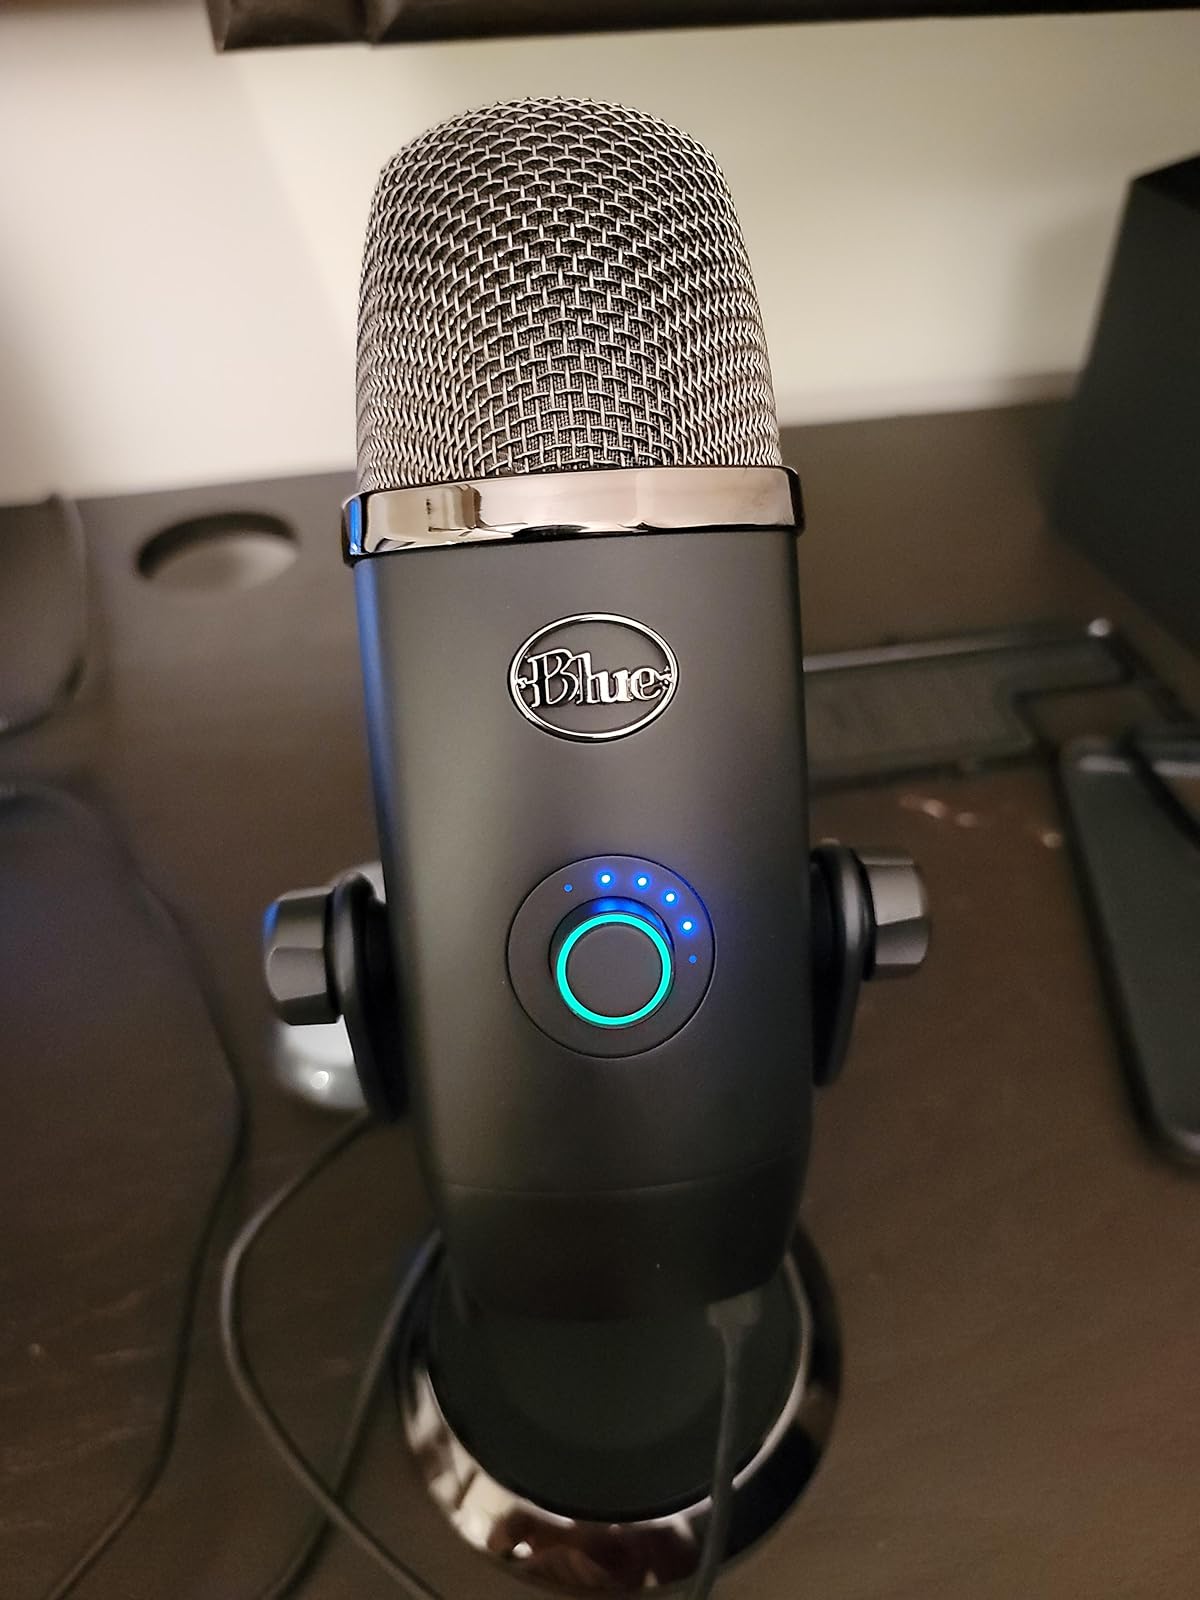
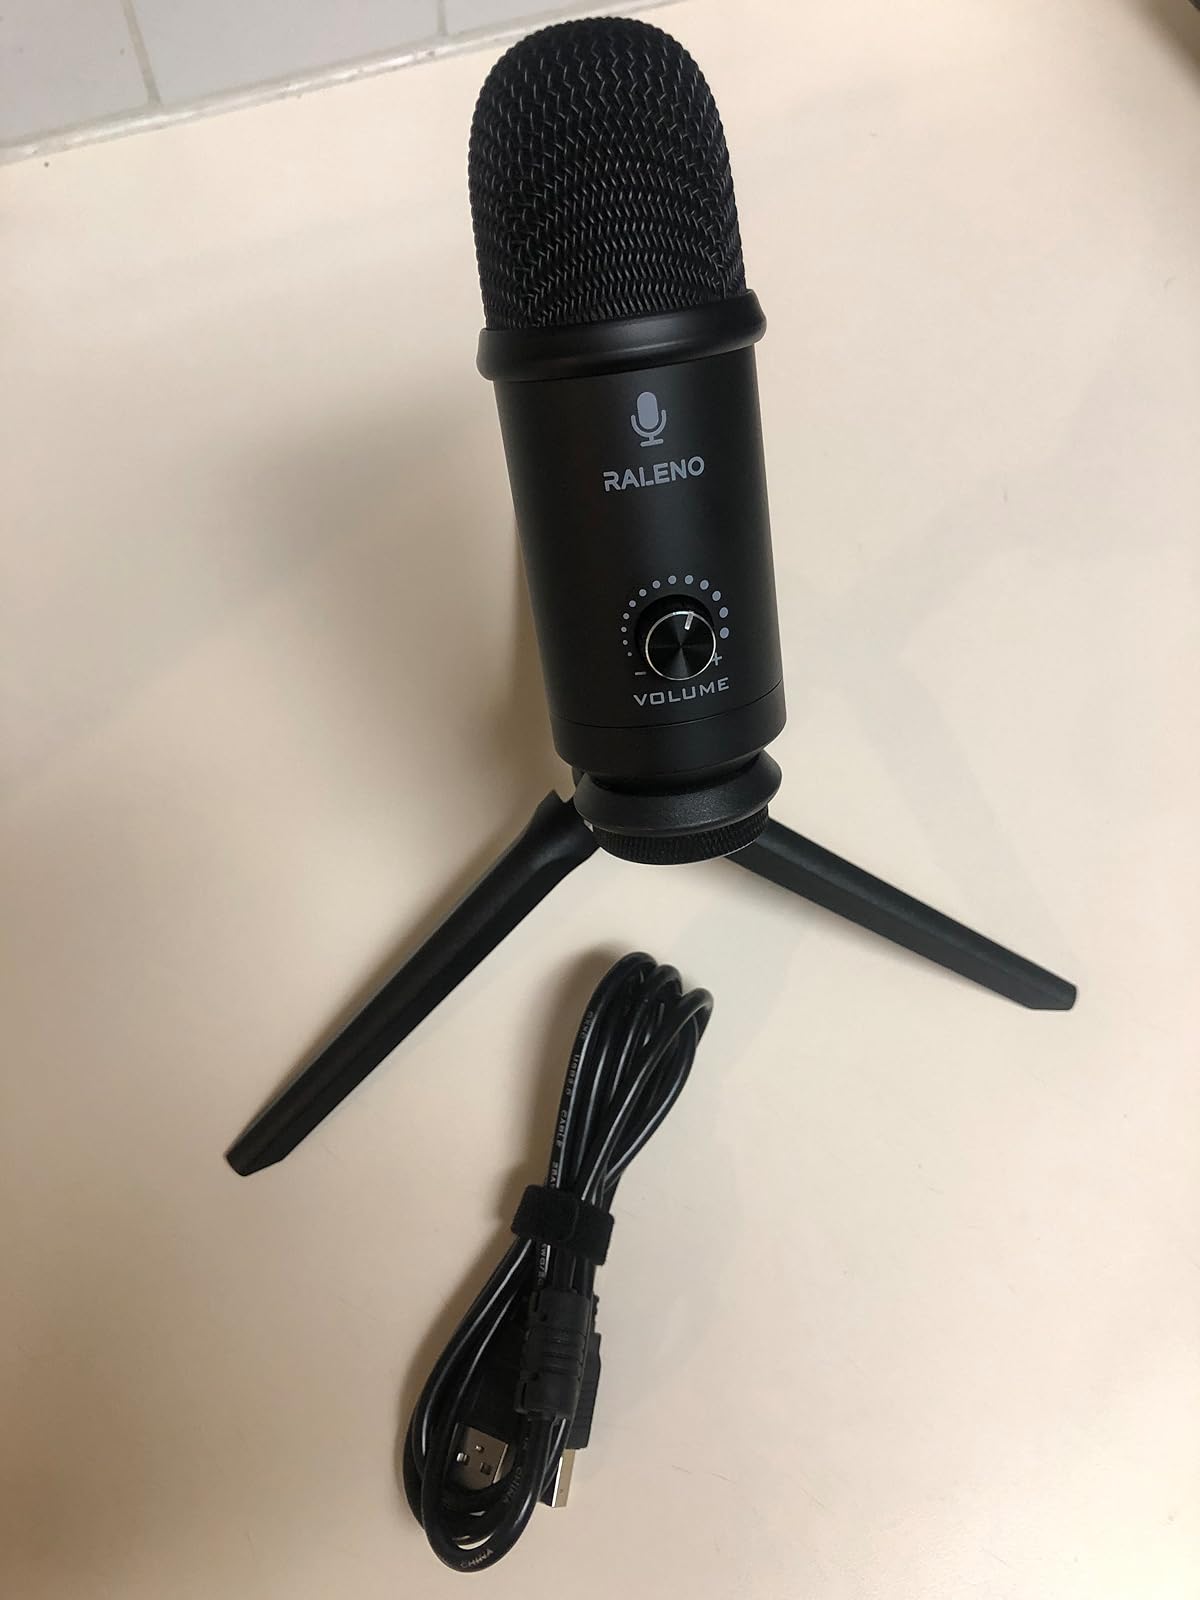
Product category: microphone
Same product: no